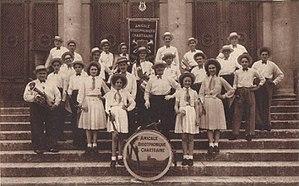
Une société bigotphonique de Chartres.
Le bigophone ou bigotphone est un instrument de musique carnavalesque, d'aspect décoratif, très bruyant, populaire, bon marché et facile à fabriquer.
Cette liste de sociétés bigophoniques a pour ambition de rassembler le plus grand nombre possible de noms de goguettes organisées en sociétés bigophoniques existants dans la documentation conservée sur elles.
Cette liste de 1 236 goguettes, comportant une goguette algérienne, une goguette allemande, 18 goguettes américaines, deux goguettes anglaises, une goguette néo-zélandaise, une goguette australienne, onze goguettes belges et 1 201 goguettes françaises, a pour ambition de rassembler le plus grand nombre possible de noms de goguettes existants dans la documentation conservée sur elles.